Answer in natural language. Considering the relative positions, is white rectangular dining table (marked B) above or below brown wooden chair (marked A)? Choose between the following options: above or below
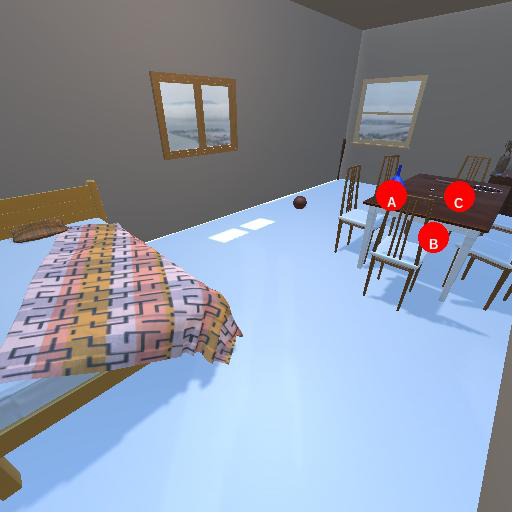
<answer>below</answer>